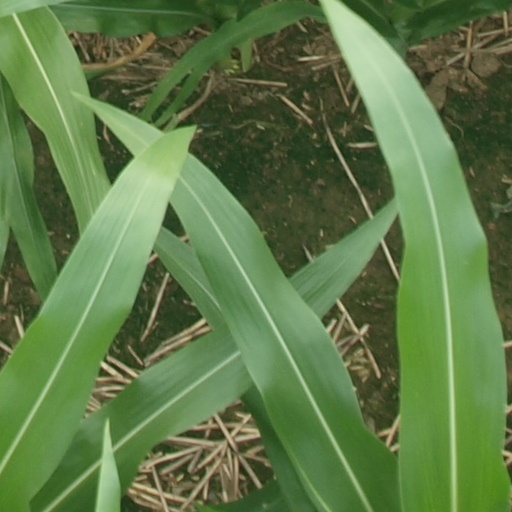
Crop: maize; corn